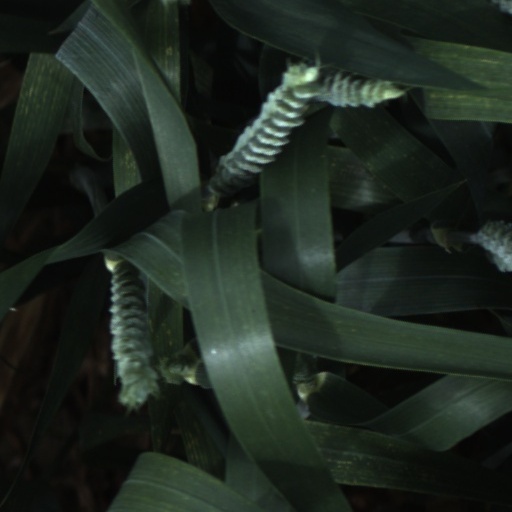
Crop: wheat